Sara Bard Field

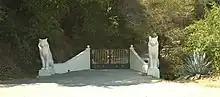
Entrance to "The Cats" in Los Gatos

Following the birth of their daughter, the Ehrgotts moved to Portland, Oregon, in 1910. Sara was introduced to C.E.S. Wood by Clarence Darrow. The two became friends and she was hired to be Wood's assistant, offering critiques of his work. Their friendship grew into a love affair. She joined the Oregon College Equal Suffrage League and continued the work of Abigail Scott Duniway, campaigning for suffrage throughout Oregon. She toured the state giving speeches during the summer of 1911 and that fall she worked as a reporter for the "Oregon Daily Journal", covering the trial of the McNamara brothers, who had bombed the "Los Angeles Times" building. She toured Oregon again during the summer of 1912 and her marriage began to crumble.